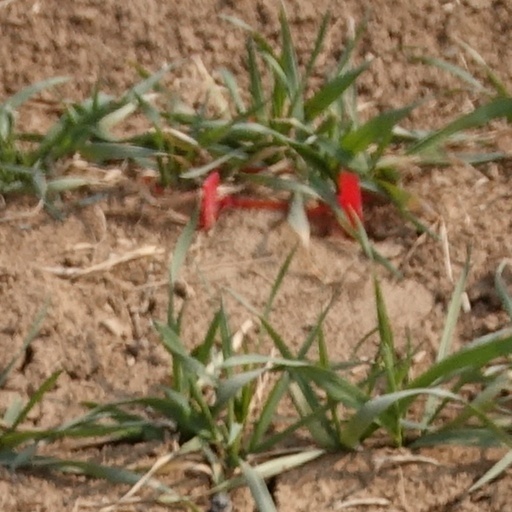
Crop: wheat